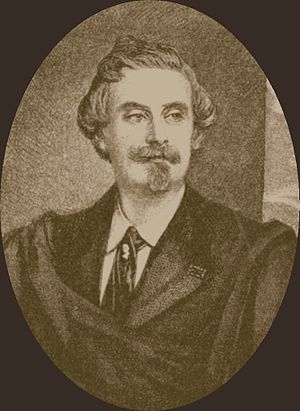
Adolf Friedrich von Schack
Adolf Friedrich von Schack.
Adolf Friedrich von Schack var en tysk greve, digter og litteraturhistoriker.